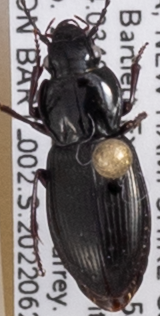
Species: Pterostichus pensylvanicus
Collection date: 2022-06-22
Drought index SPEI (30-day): -1.058
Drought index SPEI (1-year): -0.362
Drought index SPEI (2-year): -1.13